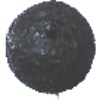
Label: avocado